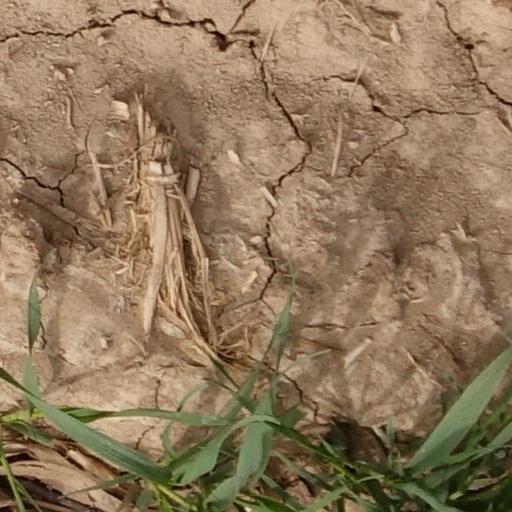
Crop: wheat